David Campiti

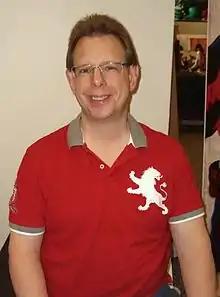
Campiti at the Big Apple Convention, May 21, 2011

David Campiti (born May 9, 1958) is an American animation producer, comic book writer, talent agent, and packager. He was deeply involved with a number of comics publishers in the late 1980s and early 1990s, including Eternity Comics, Pied Piper Comics, and his own entity, Innovation Publishing. As CEO of Glass House Graphics, Campiti oversees an international animation studio and agency of illustrators, writers, painters, and digital designers.